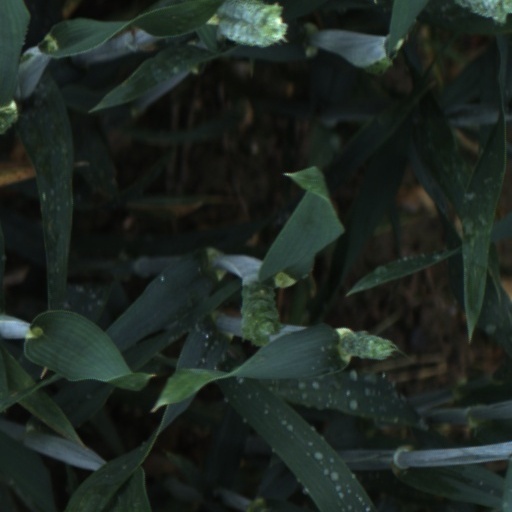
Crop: wheat